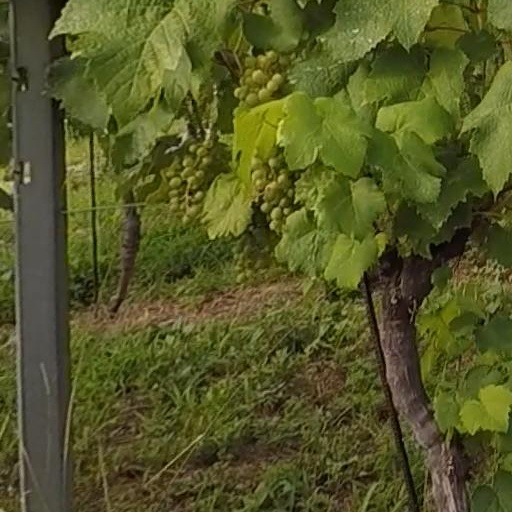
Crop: grape